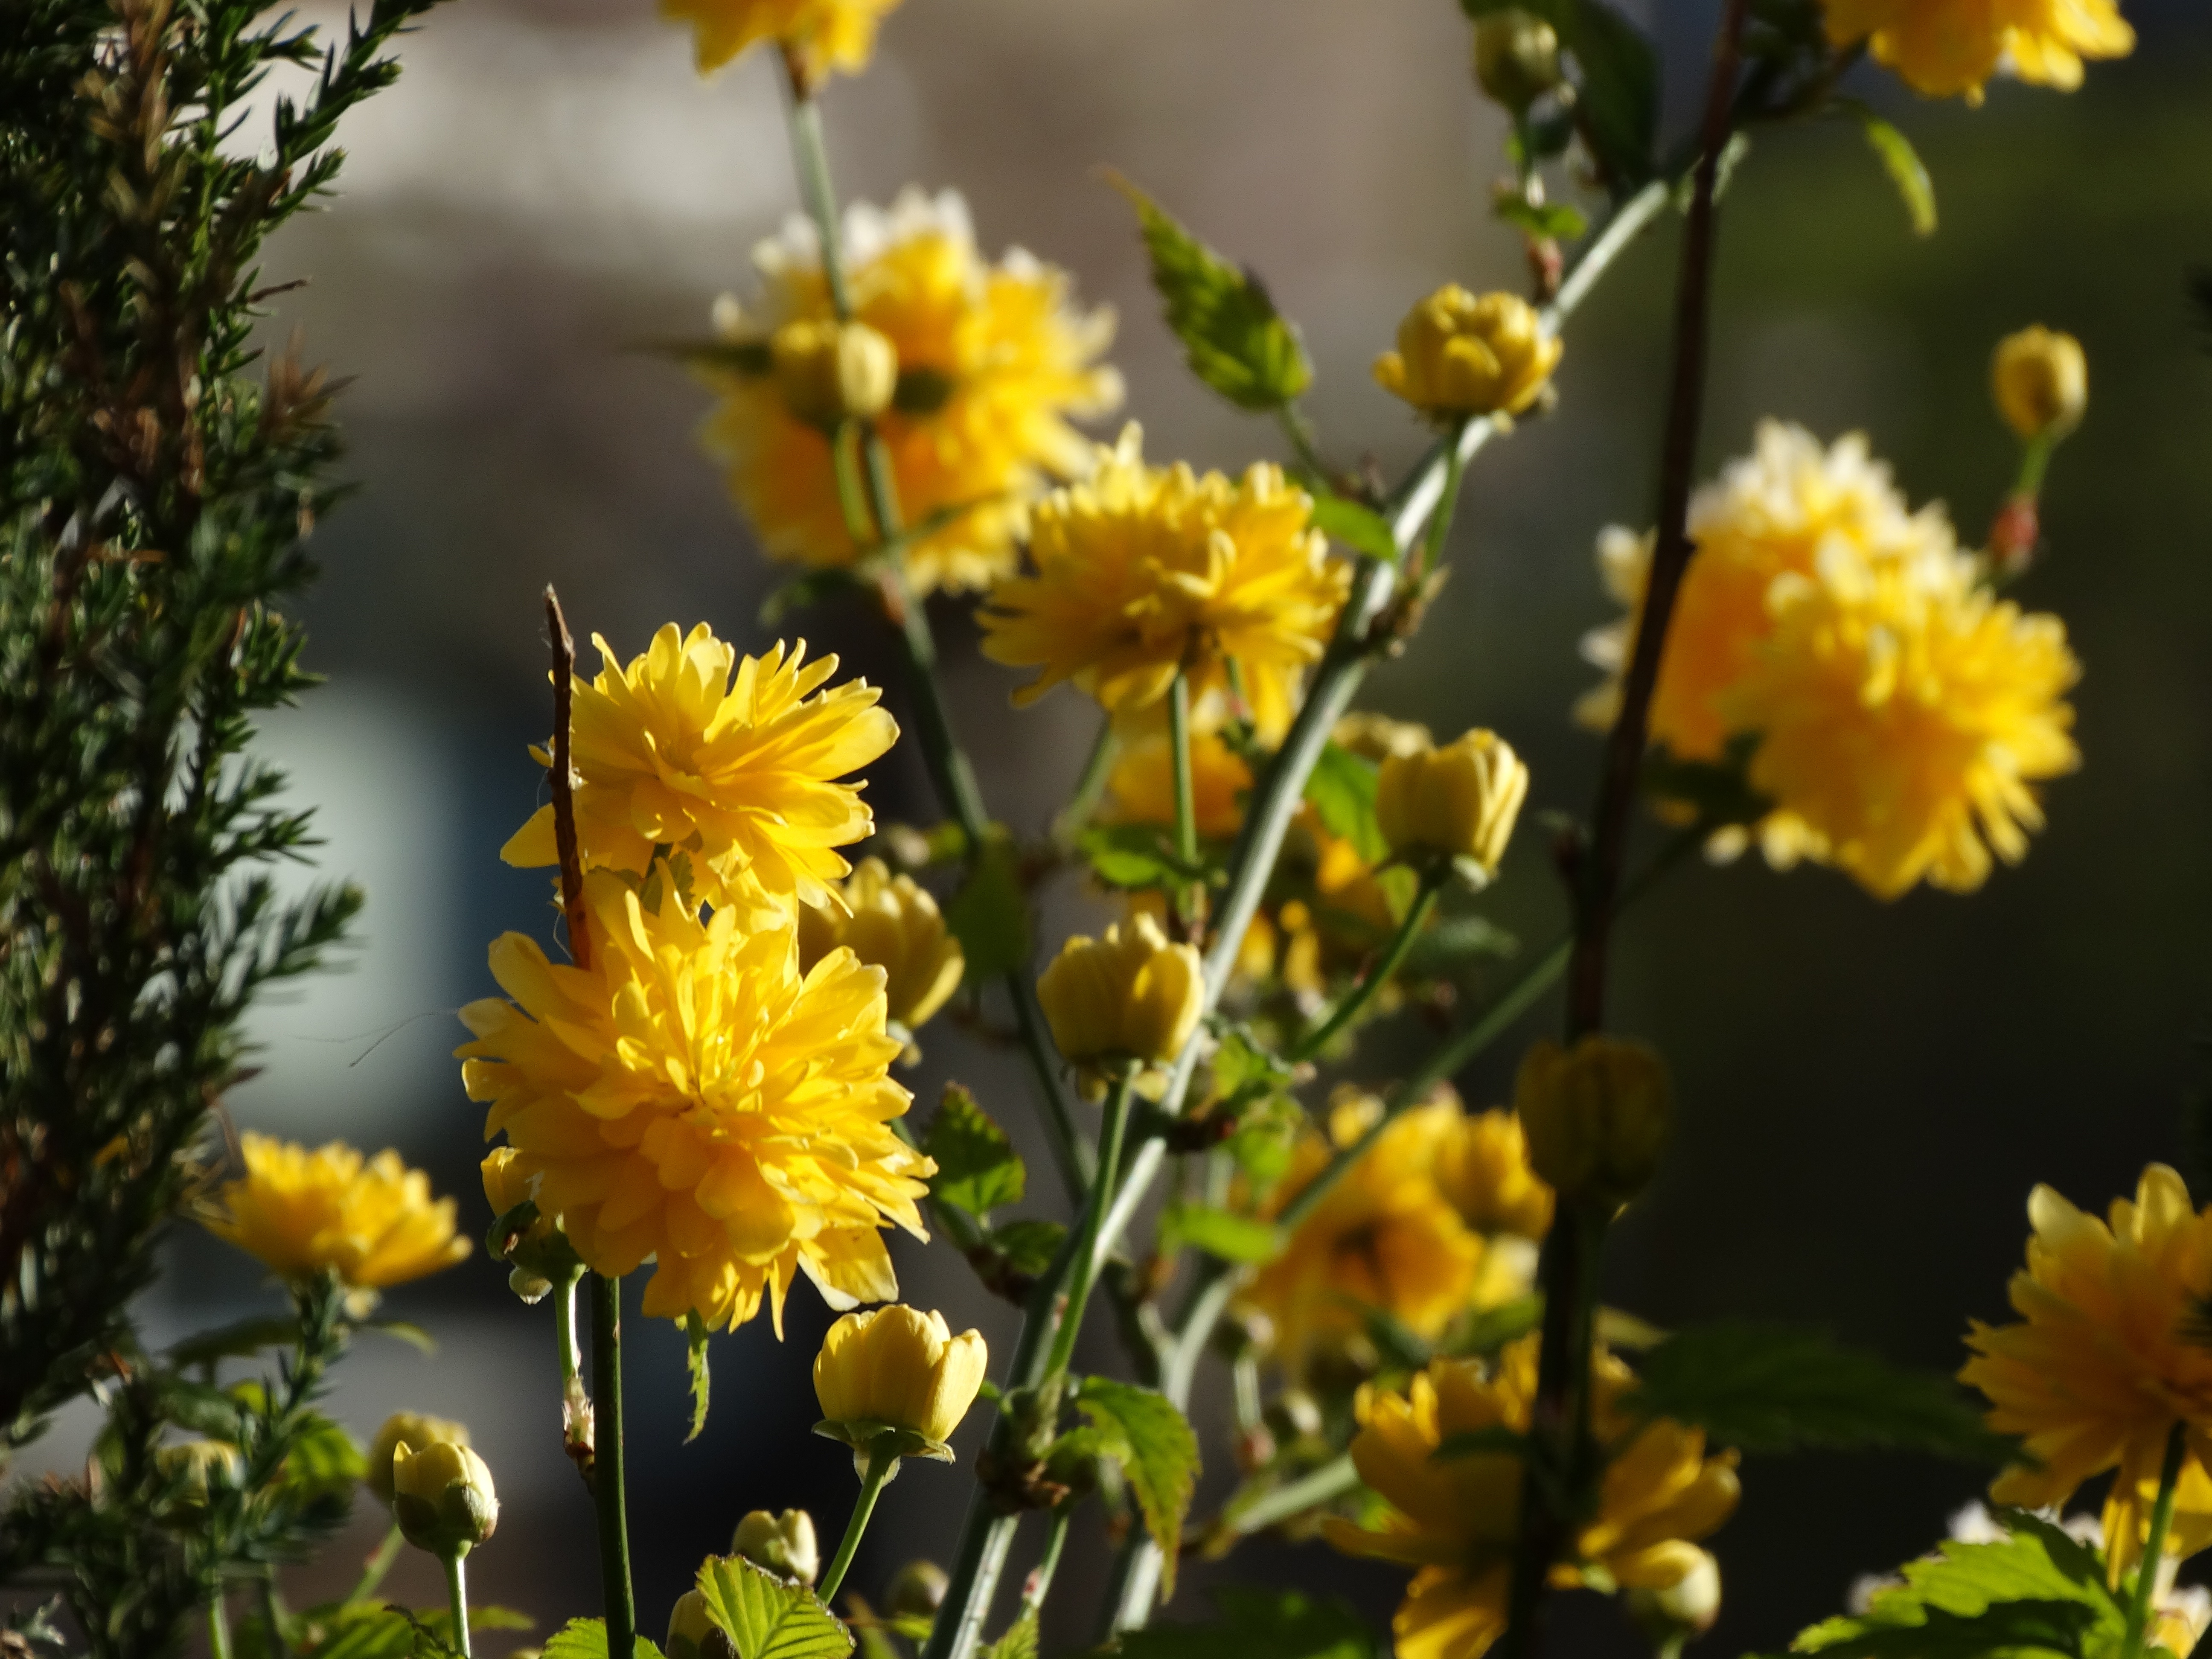
blossom, plant, meadow, flower, spring, herb, produce, botany, yellow, flora, wildflower, flowers, shrub, nectar, flowering plant, daisy family, land plant